Nabokov's Butterflies

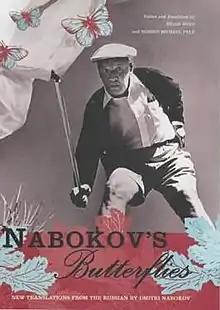
First edition (publ. Allen Lane, UK)

Nabokov’s Butterflies is a book edited and annotated by Brian Boyd and Robert Michael Pyle that examines and presents Vladimir Nabokov’s passion for butterflies in his literary presentation.